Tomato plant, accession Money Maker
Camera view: horizontal (90 deg, fisheye); turntable rotation: 0 degrees
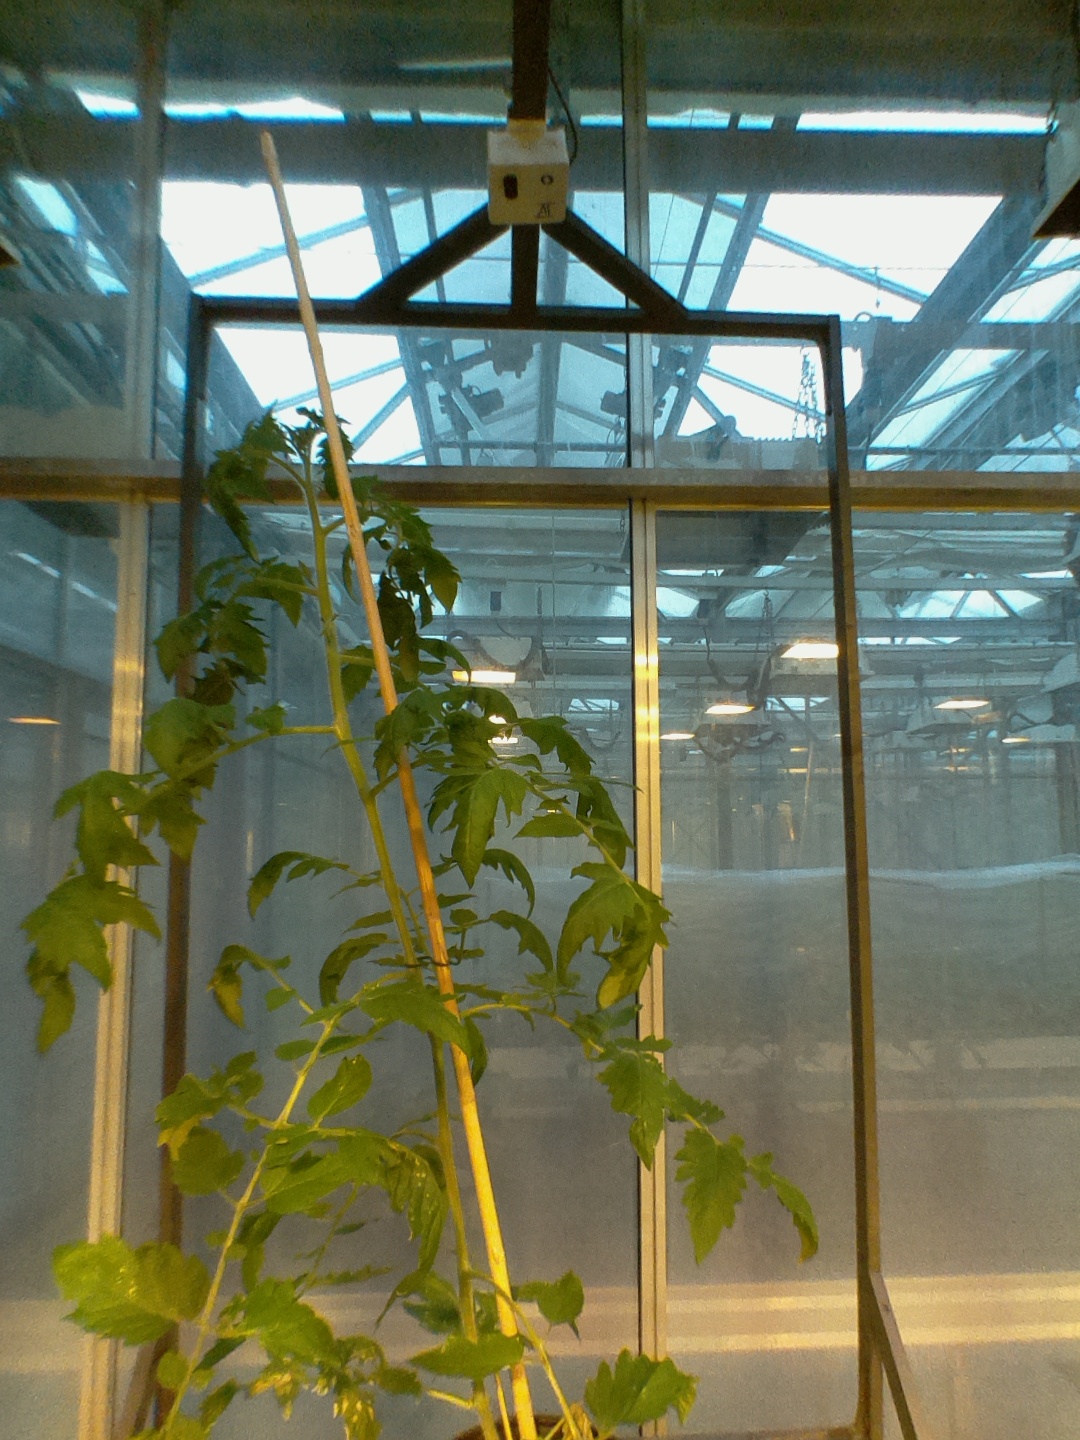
BBCH growth stage 21: 10%-20% Side shoots formed